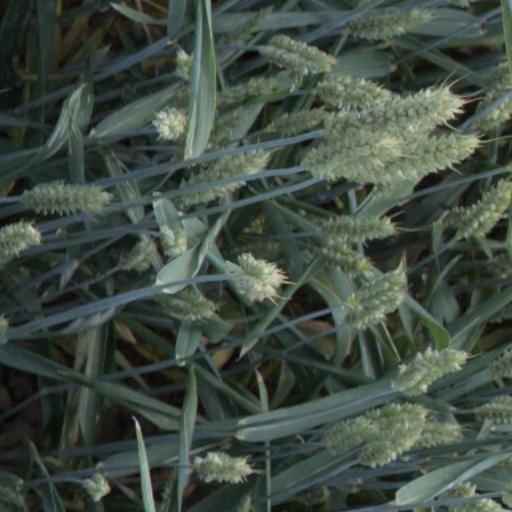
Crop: wheat